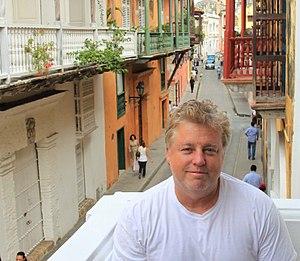
Gregory Widen, né le 30 novembre 1958 dans le comté de Los Angeles, est un réalisateur et scénariste américain.